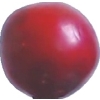
Label: cherry_wax_red